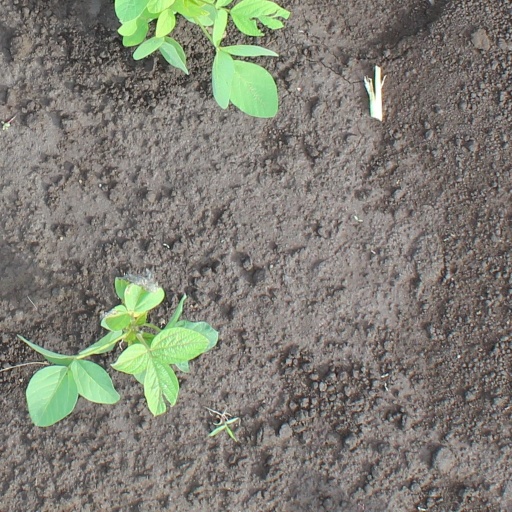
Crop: soybean